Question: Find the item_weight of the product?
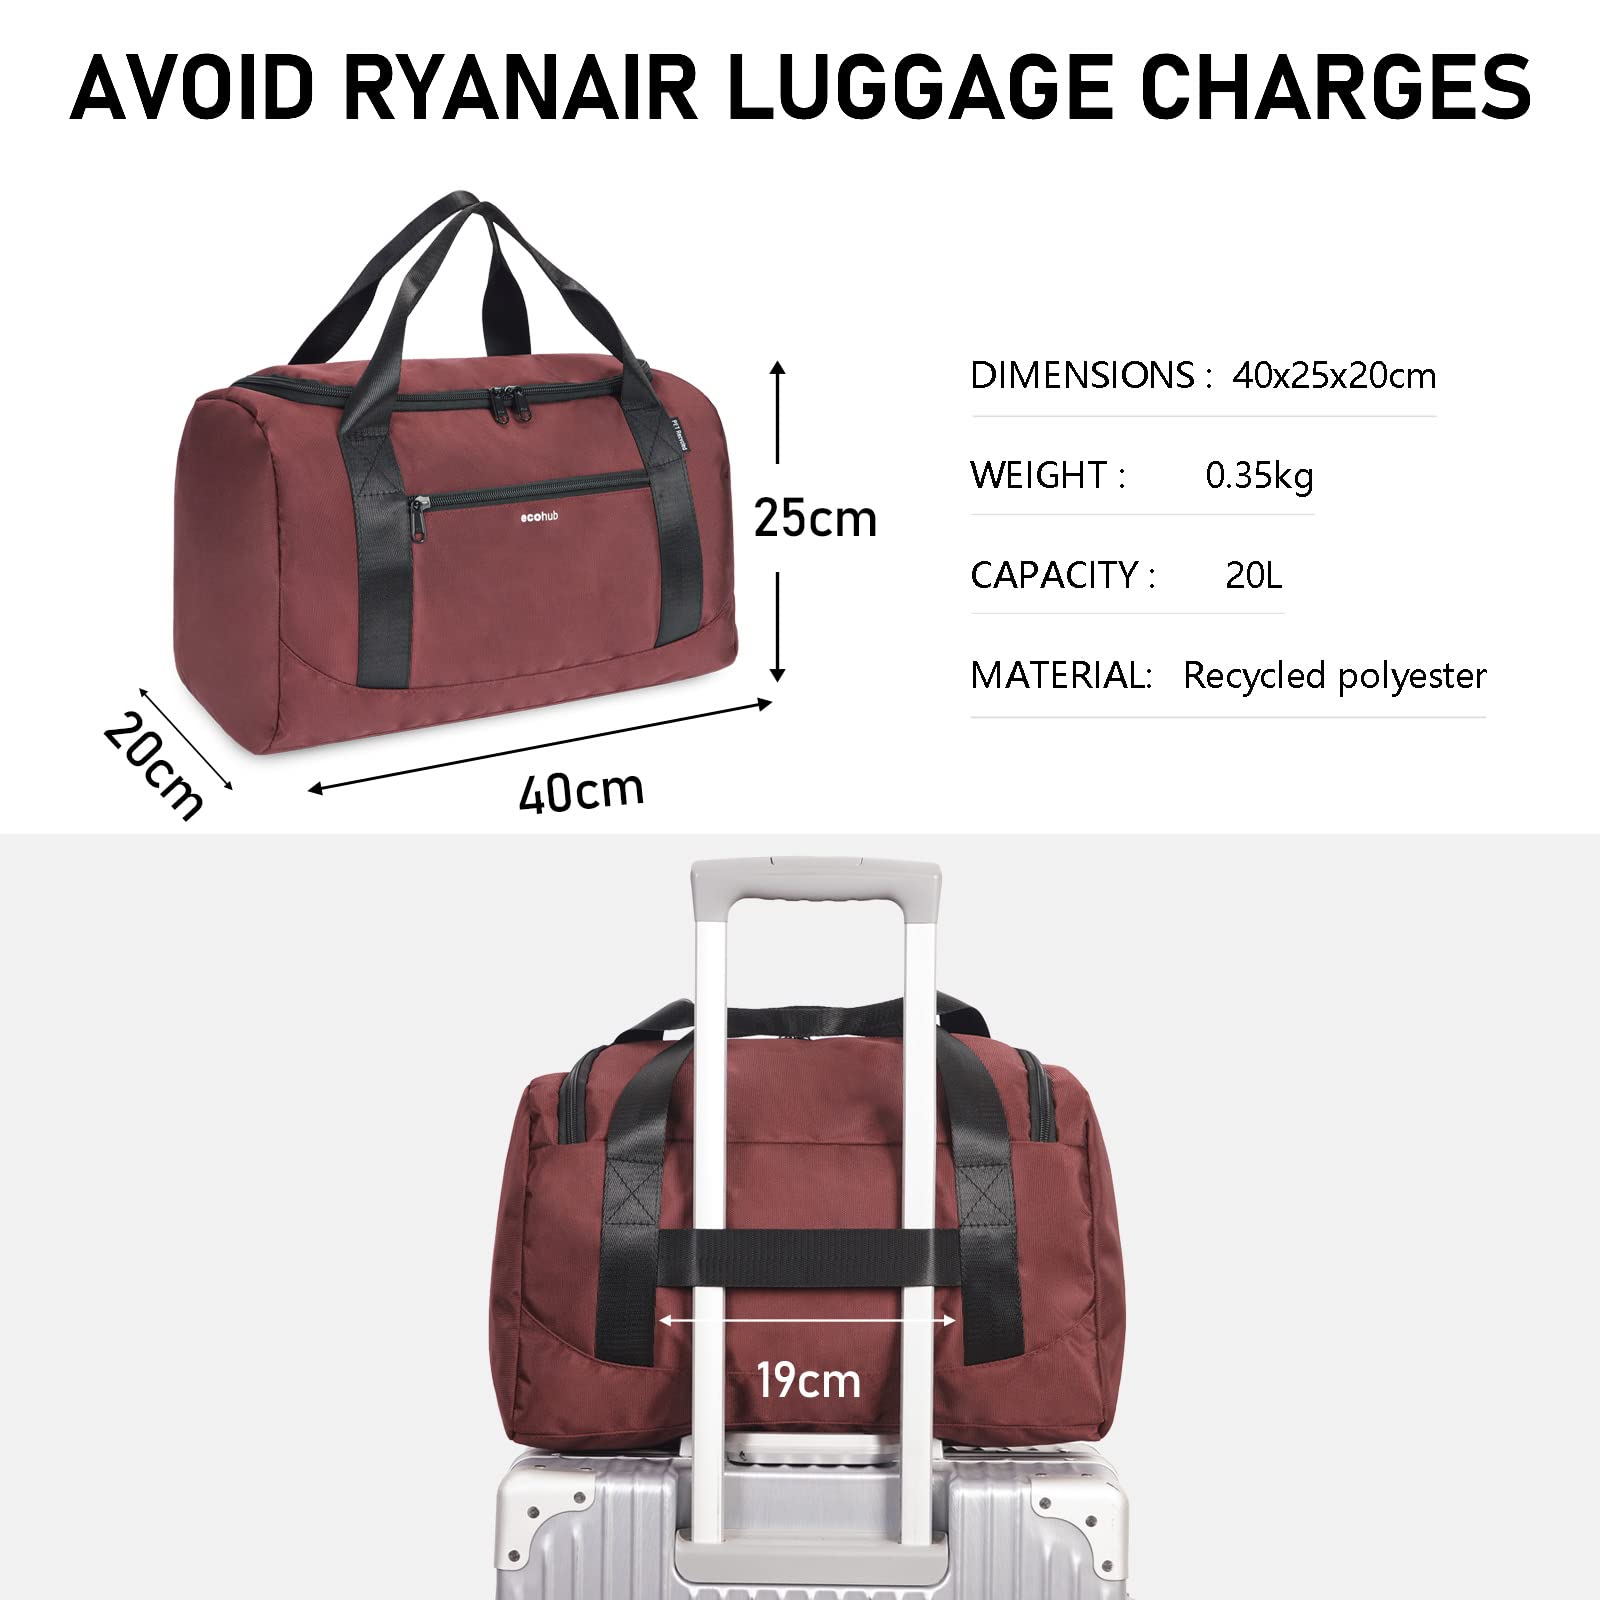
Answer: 0.35 kilogram